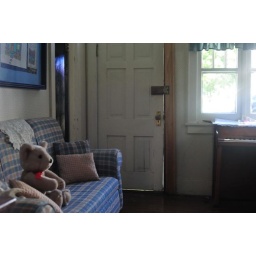
little bear in little house